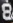
Number: 8